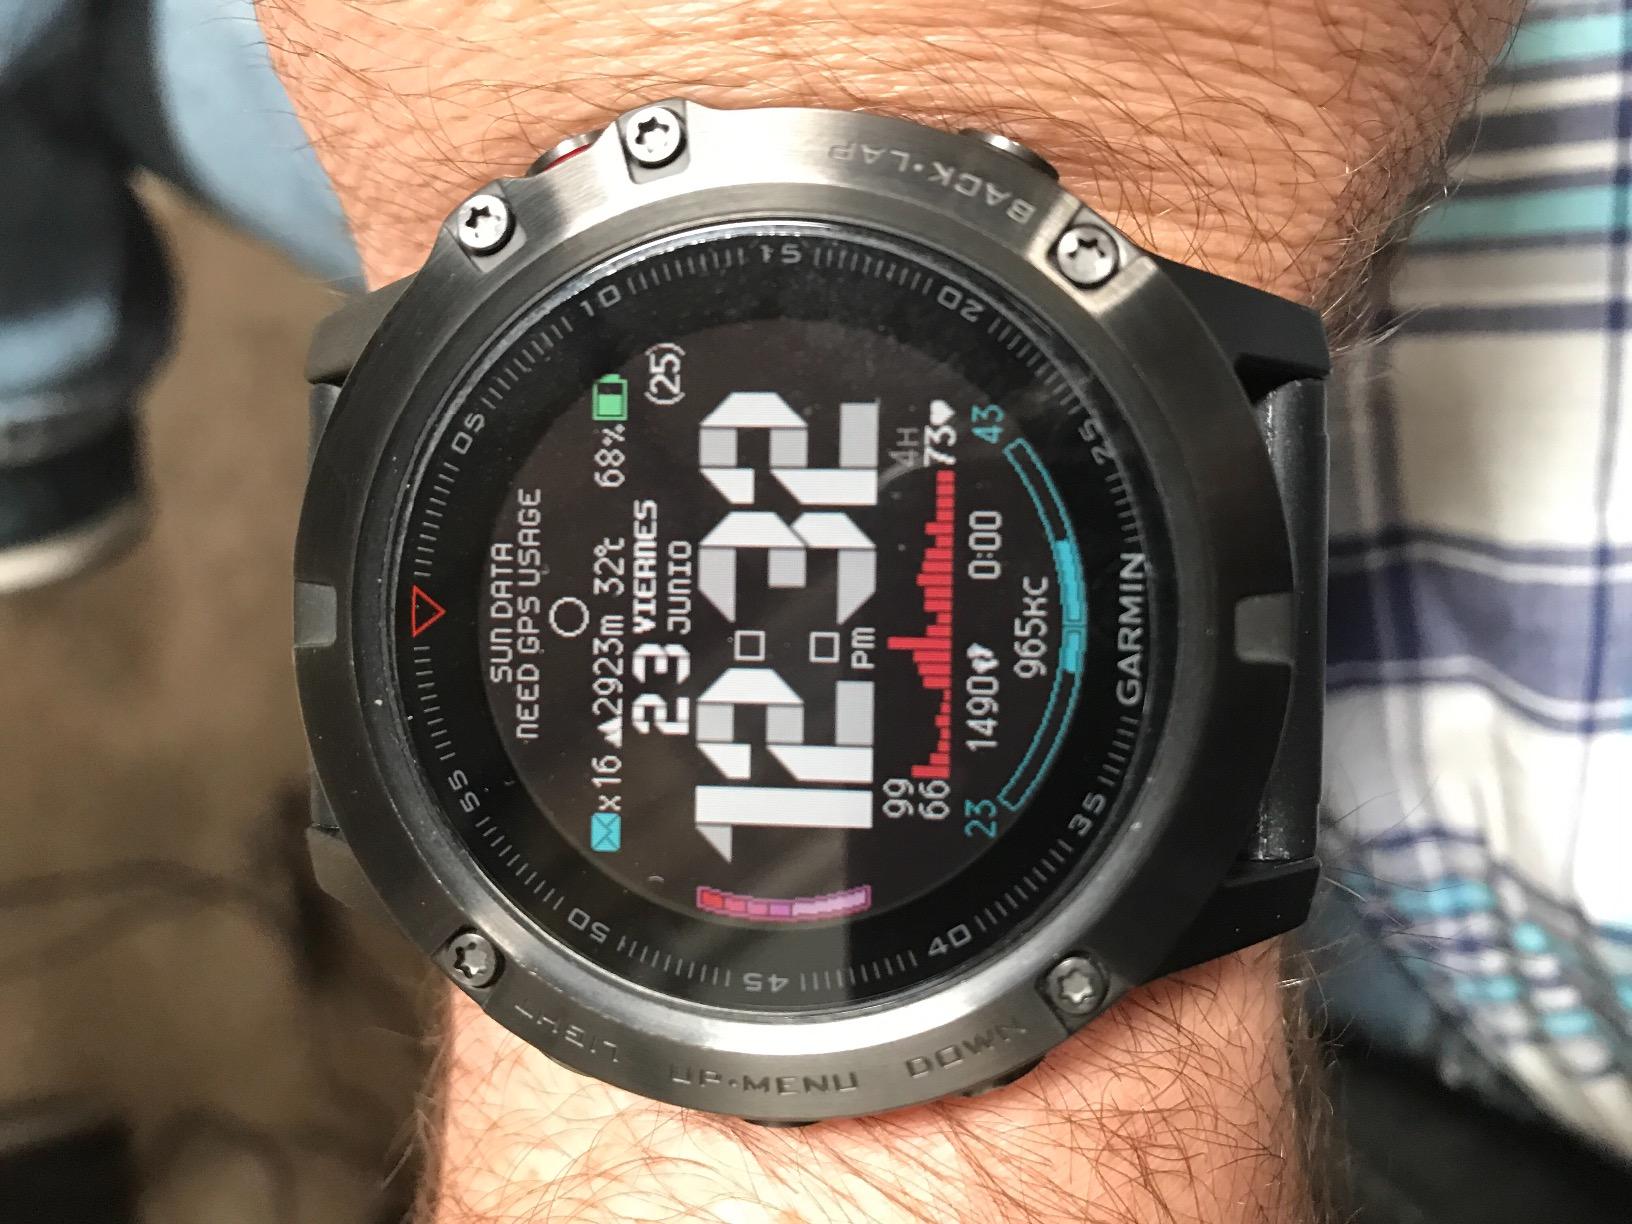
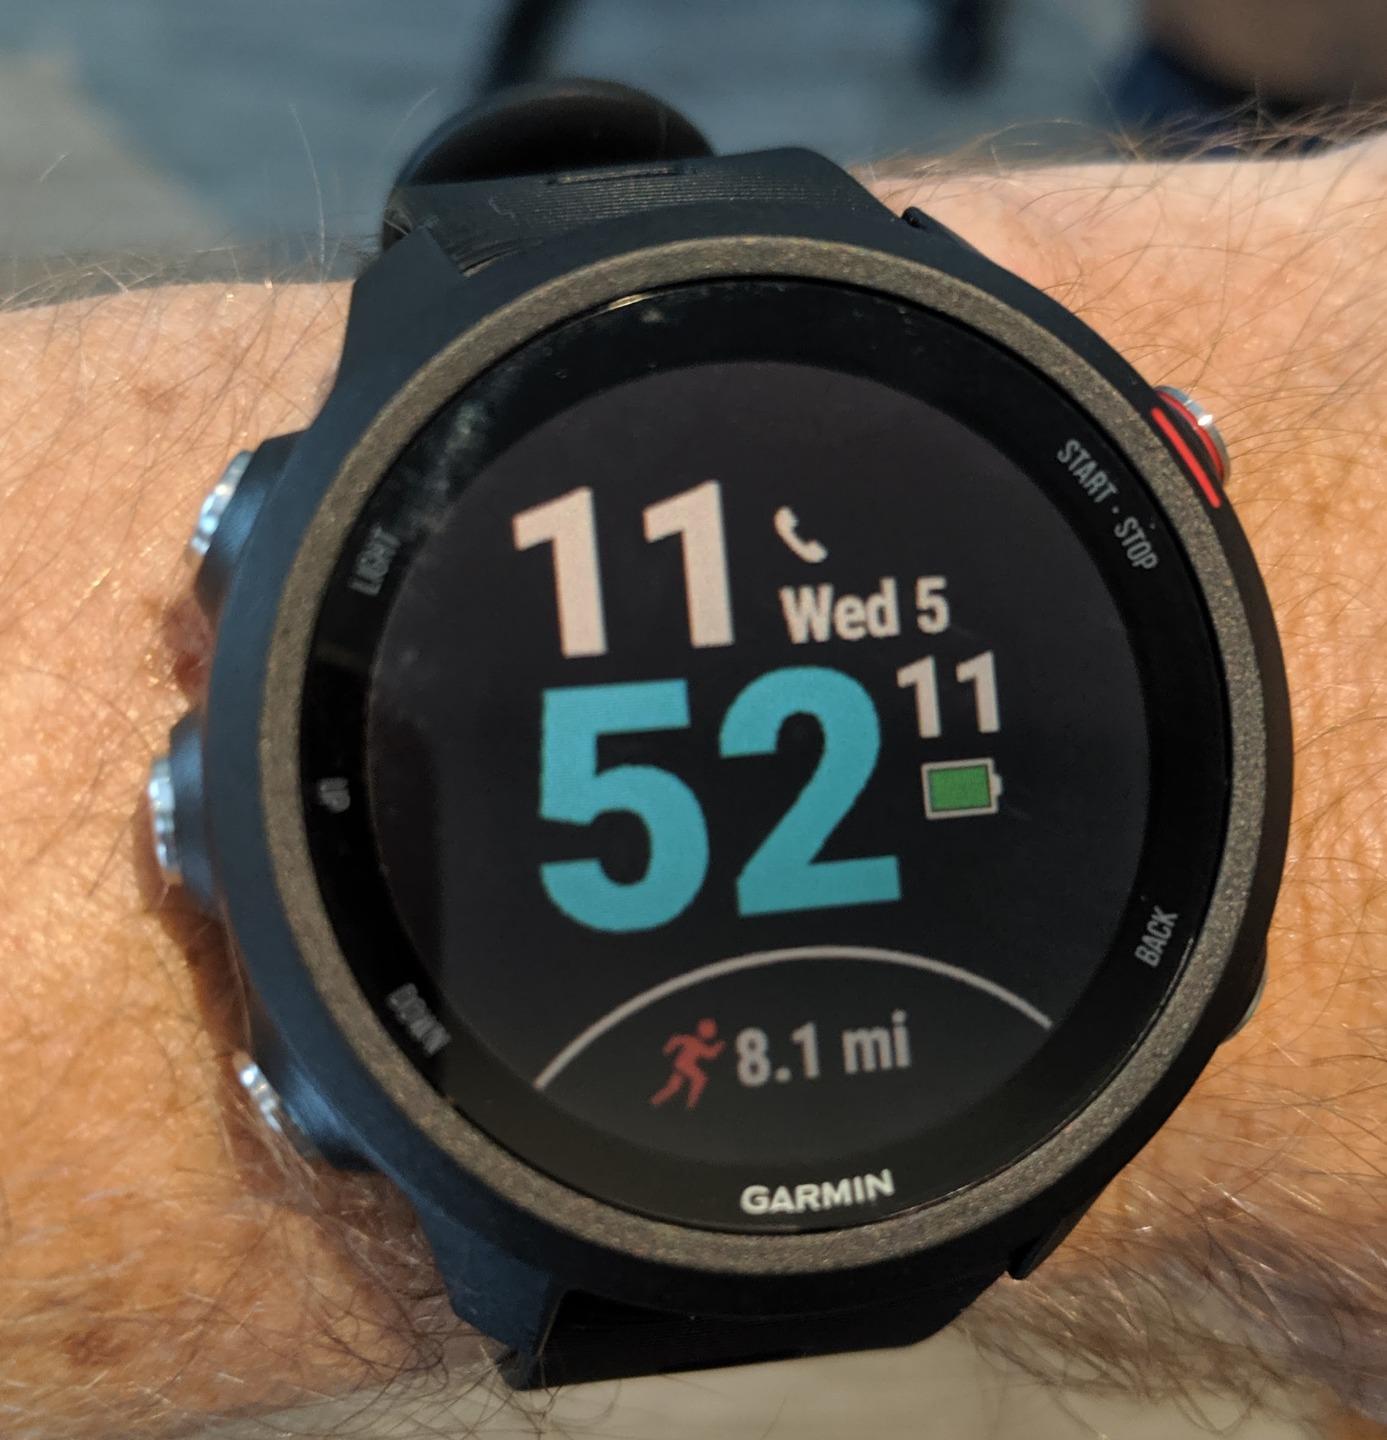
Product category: smartwatch
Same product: no